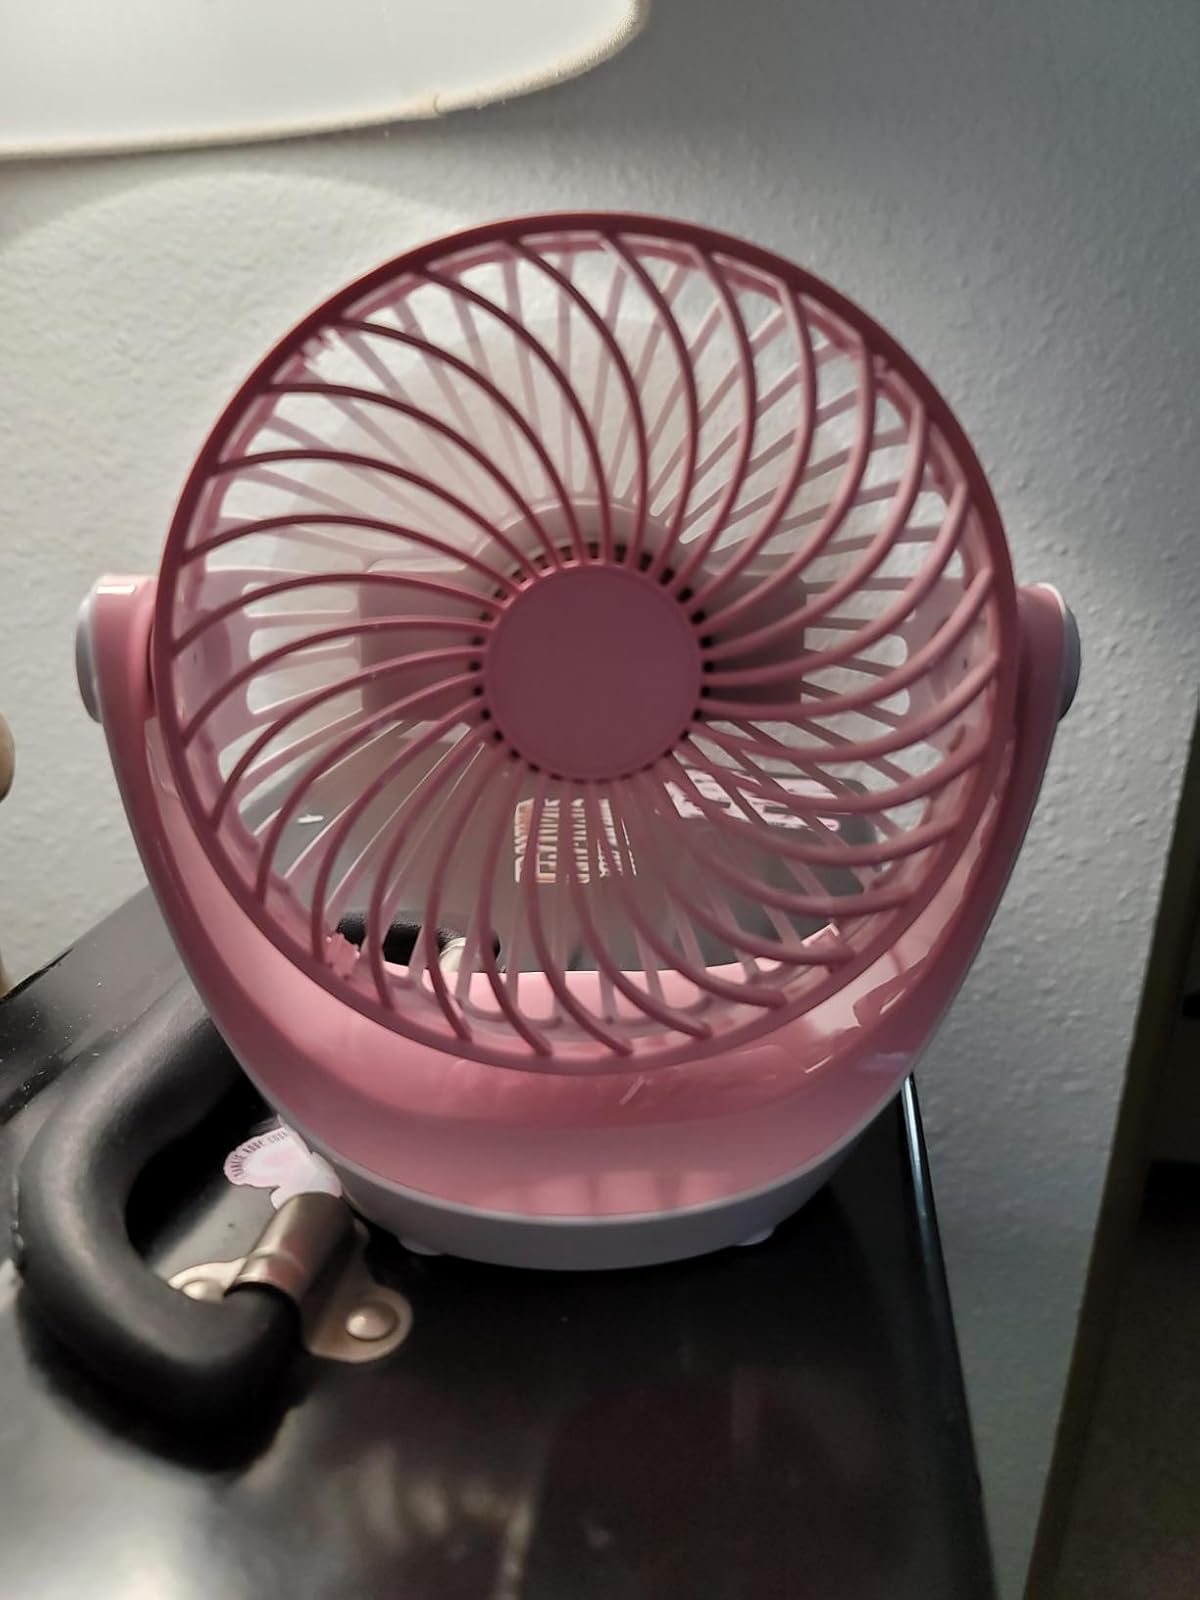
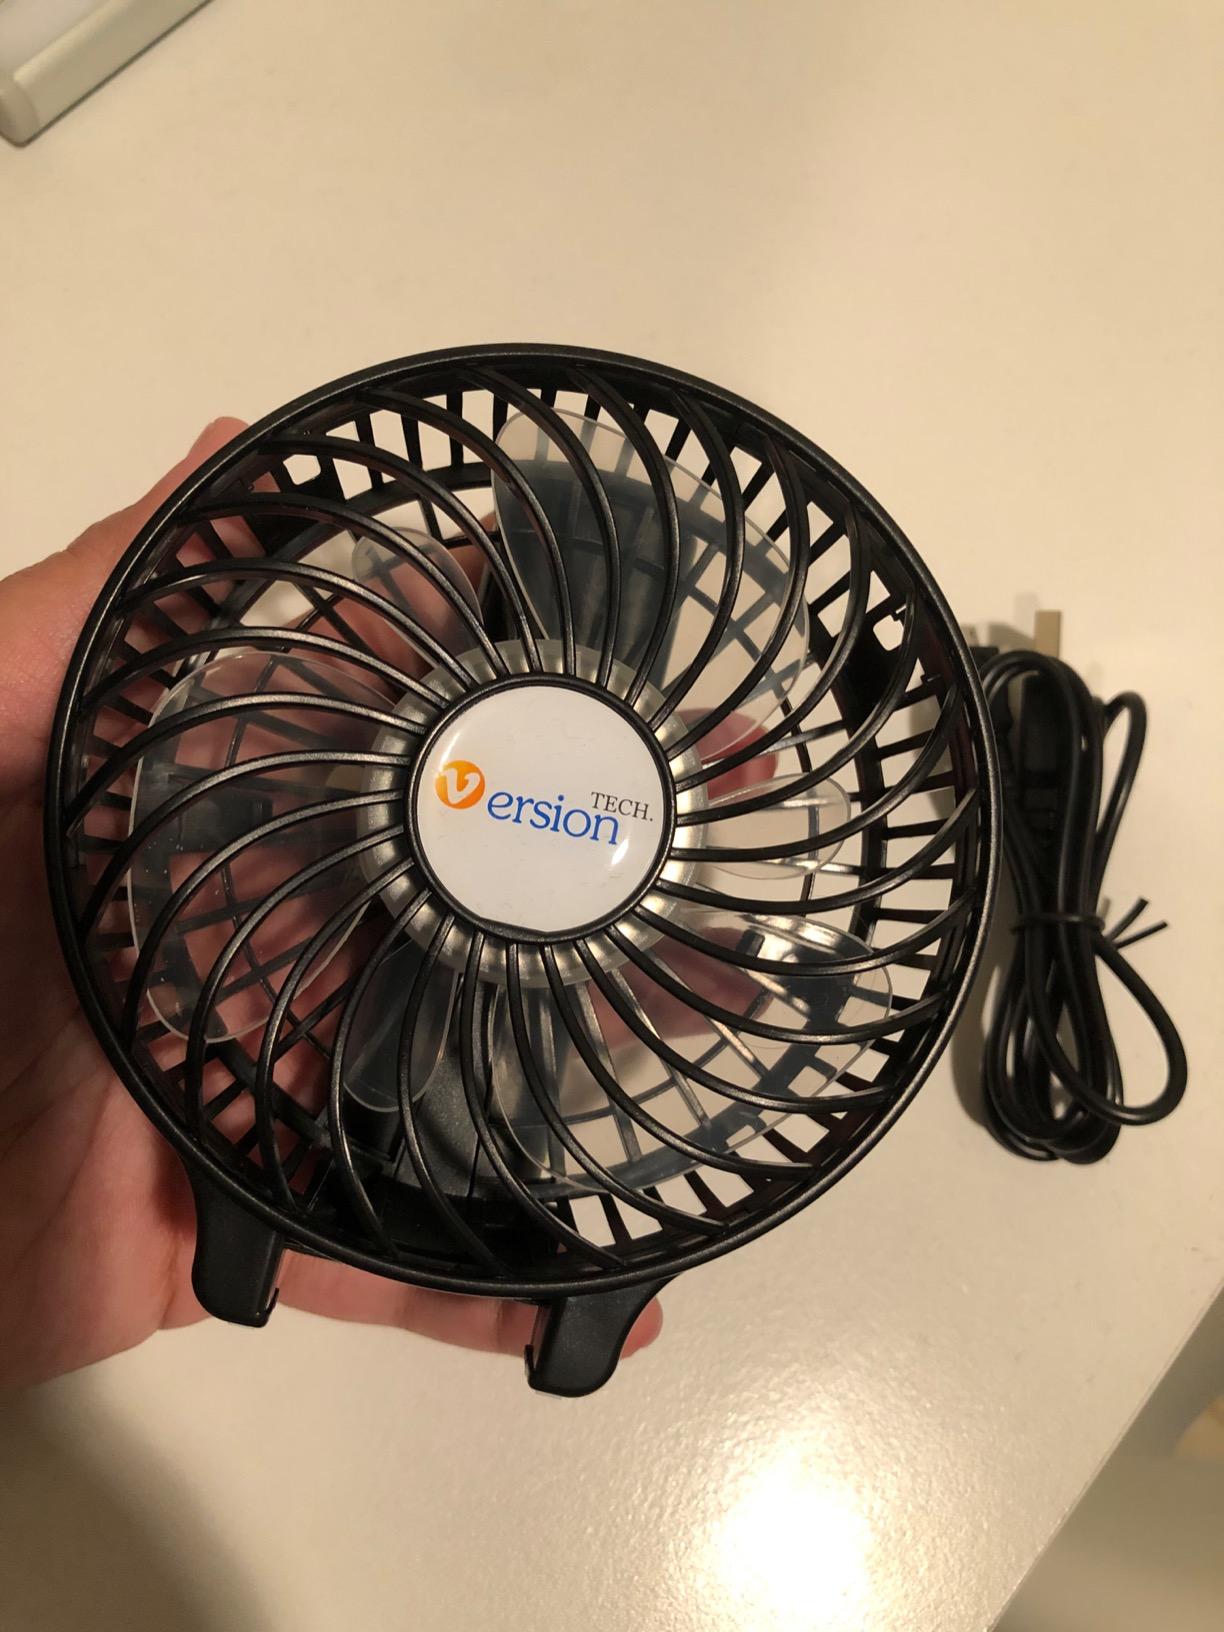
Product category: fan
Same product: no